Peace House

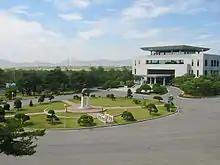
The Peace House, as seen from the House of Freedom, with the Sunken Garden in the foreground.

The Peace House (House of Peace or Home of Peace) is a venue for peace talks between North and South Korea. The building is situated in the Joint Security Area on the south side of the Military Demarcation Line bisecting the area. It is under the jurisdiction of the United Nations Command.